Louis Paul Jonas

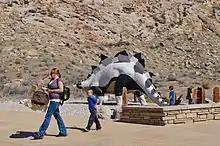
Stegosaurus from the 1964 World's Fair at the Quarry Visitor Center in Dinosaur National Monument

Louis Paul Jonas (July 17, 1894 – February 16, 1971) was an American sculptor of wildlife, taxidermist, and natural history exhibit designer.